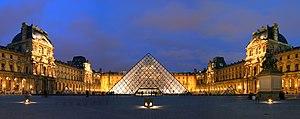
La pyramide du Louvre, au coucher de soleil. Ce panorama est constitué de trois photos collées ensemble avec Hugin. Lëtzebuergesch: Louvre Bannenhaff mat Pyramid